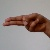
The image shows a hand gesture representing the letter 'H' in Indian Sign Language.